History of the United States Marine Corps

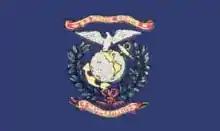
The flag of the United States Marine Corps from 1914 to 1939

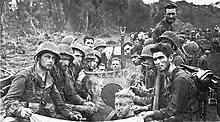
U.S. Marines with the 1st Marine Division display Japanese flags captured during the Battle of Cape Gloucester.

The history of the United States Marine Corps (USMC) begins with the founding of the Continental Marines on 10 November 1775 to conduct ship-to-ship fighting, provide shipboard security and discipline enforcement, and assist in landing forces. Its mission evolved with changing military doctrine and foreign policy of the United States. Owing to the availability of Marine forces at sea, the United States Marine Corps has served in nearly every conflict in United States history. It attained prominence when its theories and practice of amphibious warfare proved prescient, and ultimately formed a cornerstone of U.S. strategy in the Pacific Theater of World War II. By the early 20th century, the Marine Corps would become one of the dominant theorists and practitioners of amphibious warfare. Its ability to rapidly respond on short notice to expeditionary crises has made and continues to make it an important tool for U.S. foreign policy.